Lower Mississippi River

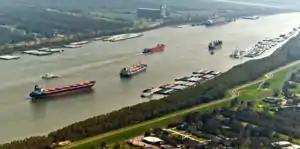
The Lower Mississippi from New Orleans to Baton Rouge is navigable by large ships.

The Lower Mississippi River is the portion of the Mississippi River downstream of Cairo, Illinois. From the confluence of the Ohio River and the Middle Mississippi River at Cairo, the Lower flows just under 1000 miles (1600 km) to the Gulf of Mexico. It is the most heavily travelled component of the Mississippi River System.